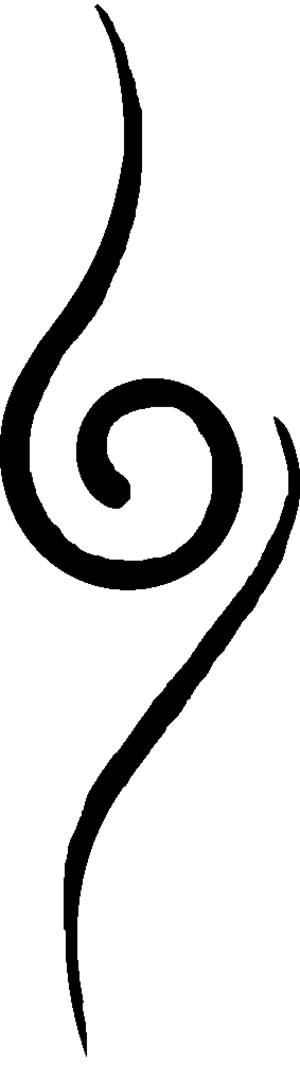
tatouage porté sur le bras gauche des ANBU
L’univers de Naruto est un univers de fiction créé par Masashi Kishimoto dans lequel se déroule l’histoire du shōnen manga Naruto, et des anime associés.